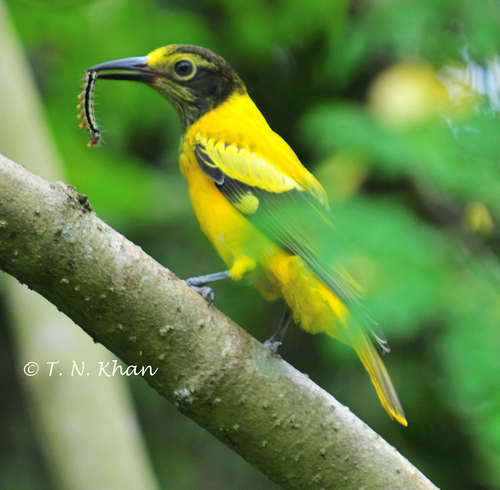
the bird has a yellow breast and large bill.
a bright yellow bird with black primaries, head, crown and throat with a long slender beak.
this is a yellow bird with a black wing and head.
this bird is yellow with black on its neck and has a long, pointy beak.
the bird has a yellow belly and back with striped wings and head.
this bird has feathers that are black and has a yellow bodya bird with a black bill, yellow breast and yellow belly.
this bird has brown wings and is mostly yellow except the brown head.
this bird has big black eyes, a long black bill black, and a black head that is small compared to it's yellow body.
a bird with a long downward-curved beak and a yellow colored belly and chest.
Species: Hooded Oriole